Caipora

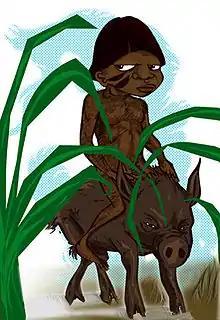
Caipora riding a "forest hog" or peccary

Caipora or Caapora (Kaapora) is a forest spirit or humanoid and guardian of wildlife or game in Brazilian folklore.